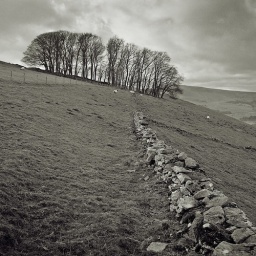
A ruined limestone wall leads to a stand of bare trees on a sloping hillside above Castleton, Derbyshire.